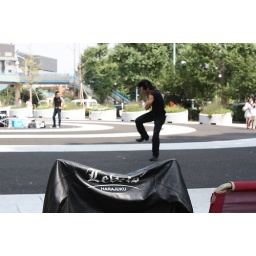
rock around the clock